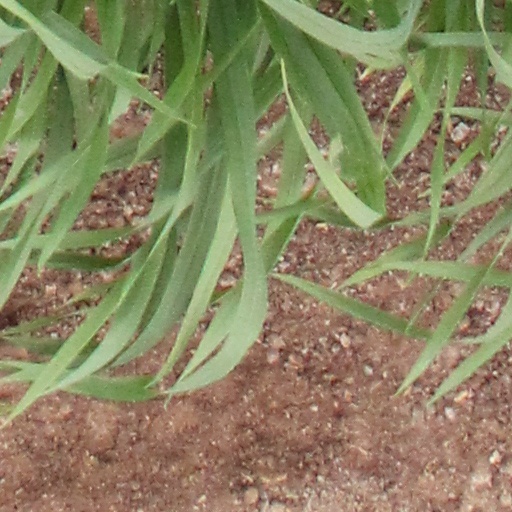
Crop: wheat